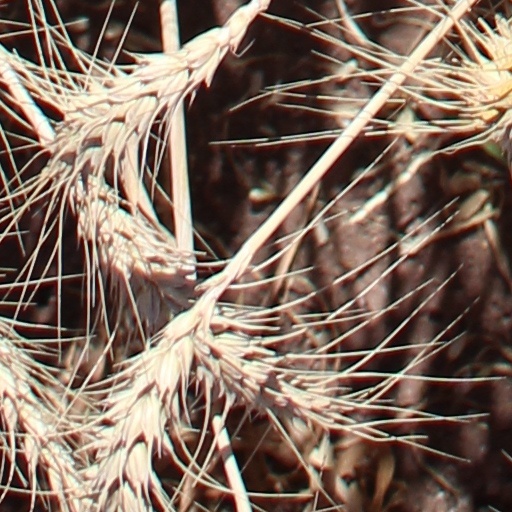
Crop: wheat